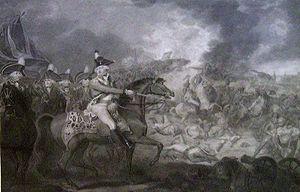
Bataille de Famars, livrée le 25 mai 1793 entre les troupes coalisées britanniques, hanovriennes et autrichiennes d'une part et l'armée française d'autre part. Gravure de Brown.
Le maréchal Sir Samuel Hulse, GCH était un officier de l'armée britannique. Il a effectué son premier service actif lors des émeutes de Gordon en juin 1780 avant de commander le 1ᵉʳ bataillon du Grenadier Guards lors de batailles clés de la campagne de Flandre pendant les Guerres de la Révolution française. Il a également commandé la 1ʳᵉ brigade de gardes lors d'une bataille ultérieure, puis a rejoint la retraite en Allemagne lors des phases de clôture de la campagne de Flandre. Il a ensuite participé à l'invasion anglo-russe de la Hollande, puis est retourné en Angleterre pour devenir officier général commandant le district du Sud-Est. Après avoir terminé son service actif dans l'armée, il a servi dans la maison du roi George IV.
La bataille de Famars, dite également bataille de Valenciennes, se déroula pendant la Première Coalition entre les forces françaises du général François Drouot de Lamarche et celles des coalisés sous le commandement de Frederick, duc d'York et Albany.